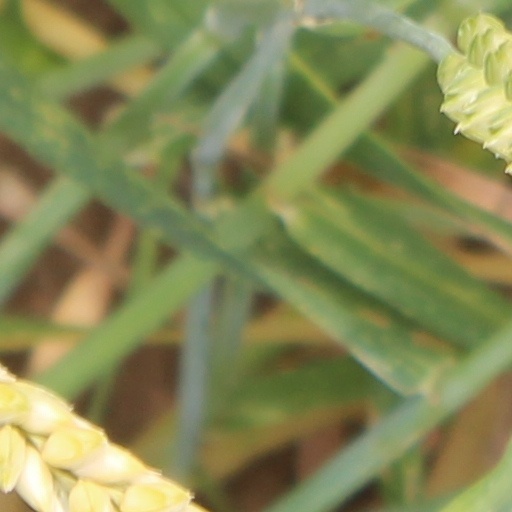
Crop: wheat